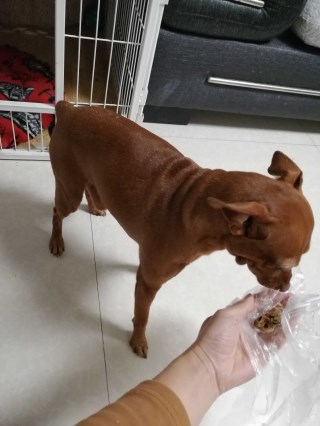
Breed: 561-n000127-miniature_pinscher